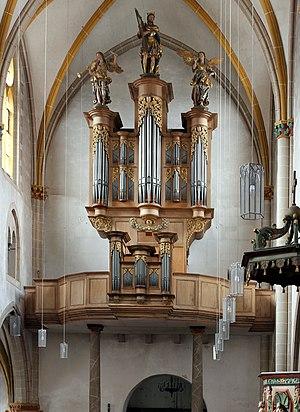
La collégiale Saint-Castor ou Moseldom, est une collégiale romane, située à Treis-Karden, en Rhénanie-Palatinat, Allemagne. C'est l'église la plus importante entre Trèves et Coblence.